Cubivore: Survival of the Fittest

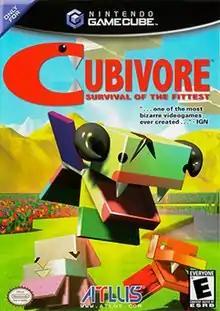
North American version cover art

Cubivore: Survival of the Fittest, known in Japan as is an action-adventure video game developed by Saru Brunei and Intelligent Systems and published by Nintendo for the GameCube. It was originally released only in Japan on February 21, 2002; after Nintendo expressed intentions to not release the game in other regions in the world, Atlus USA localized the game for North America and released it on November 5, 2002.